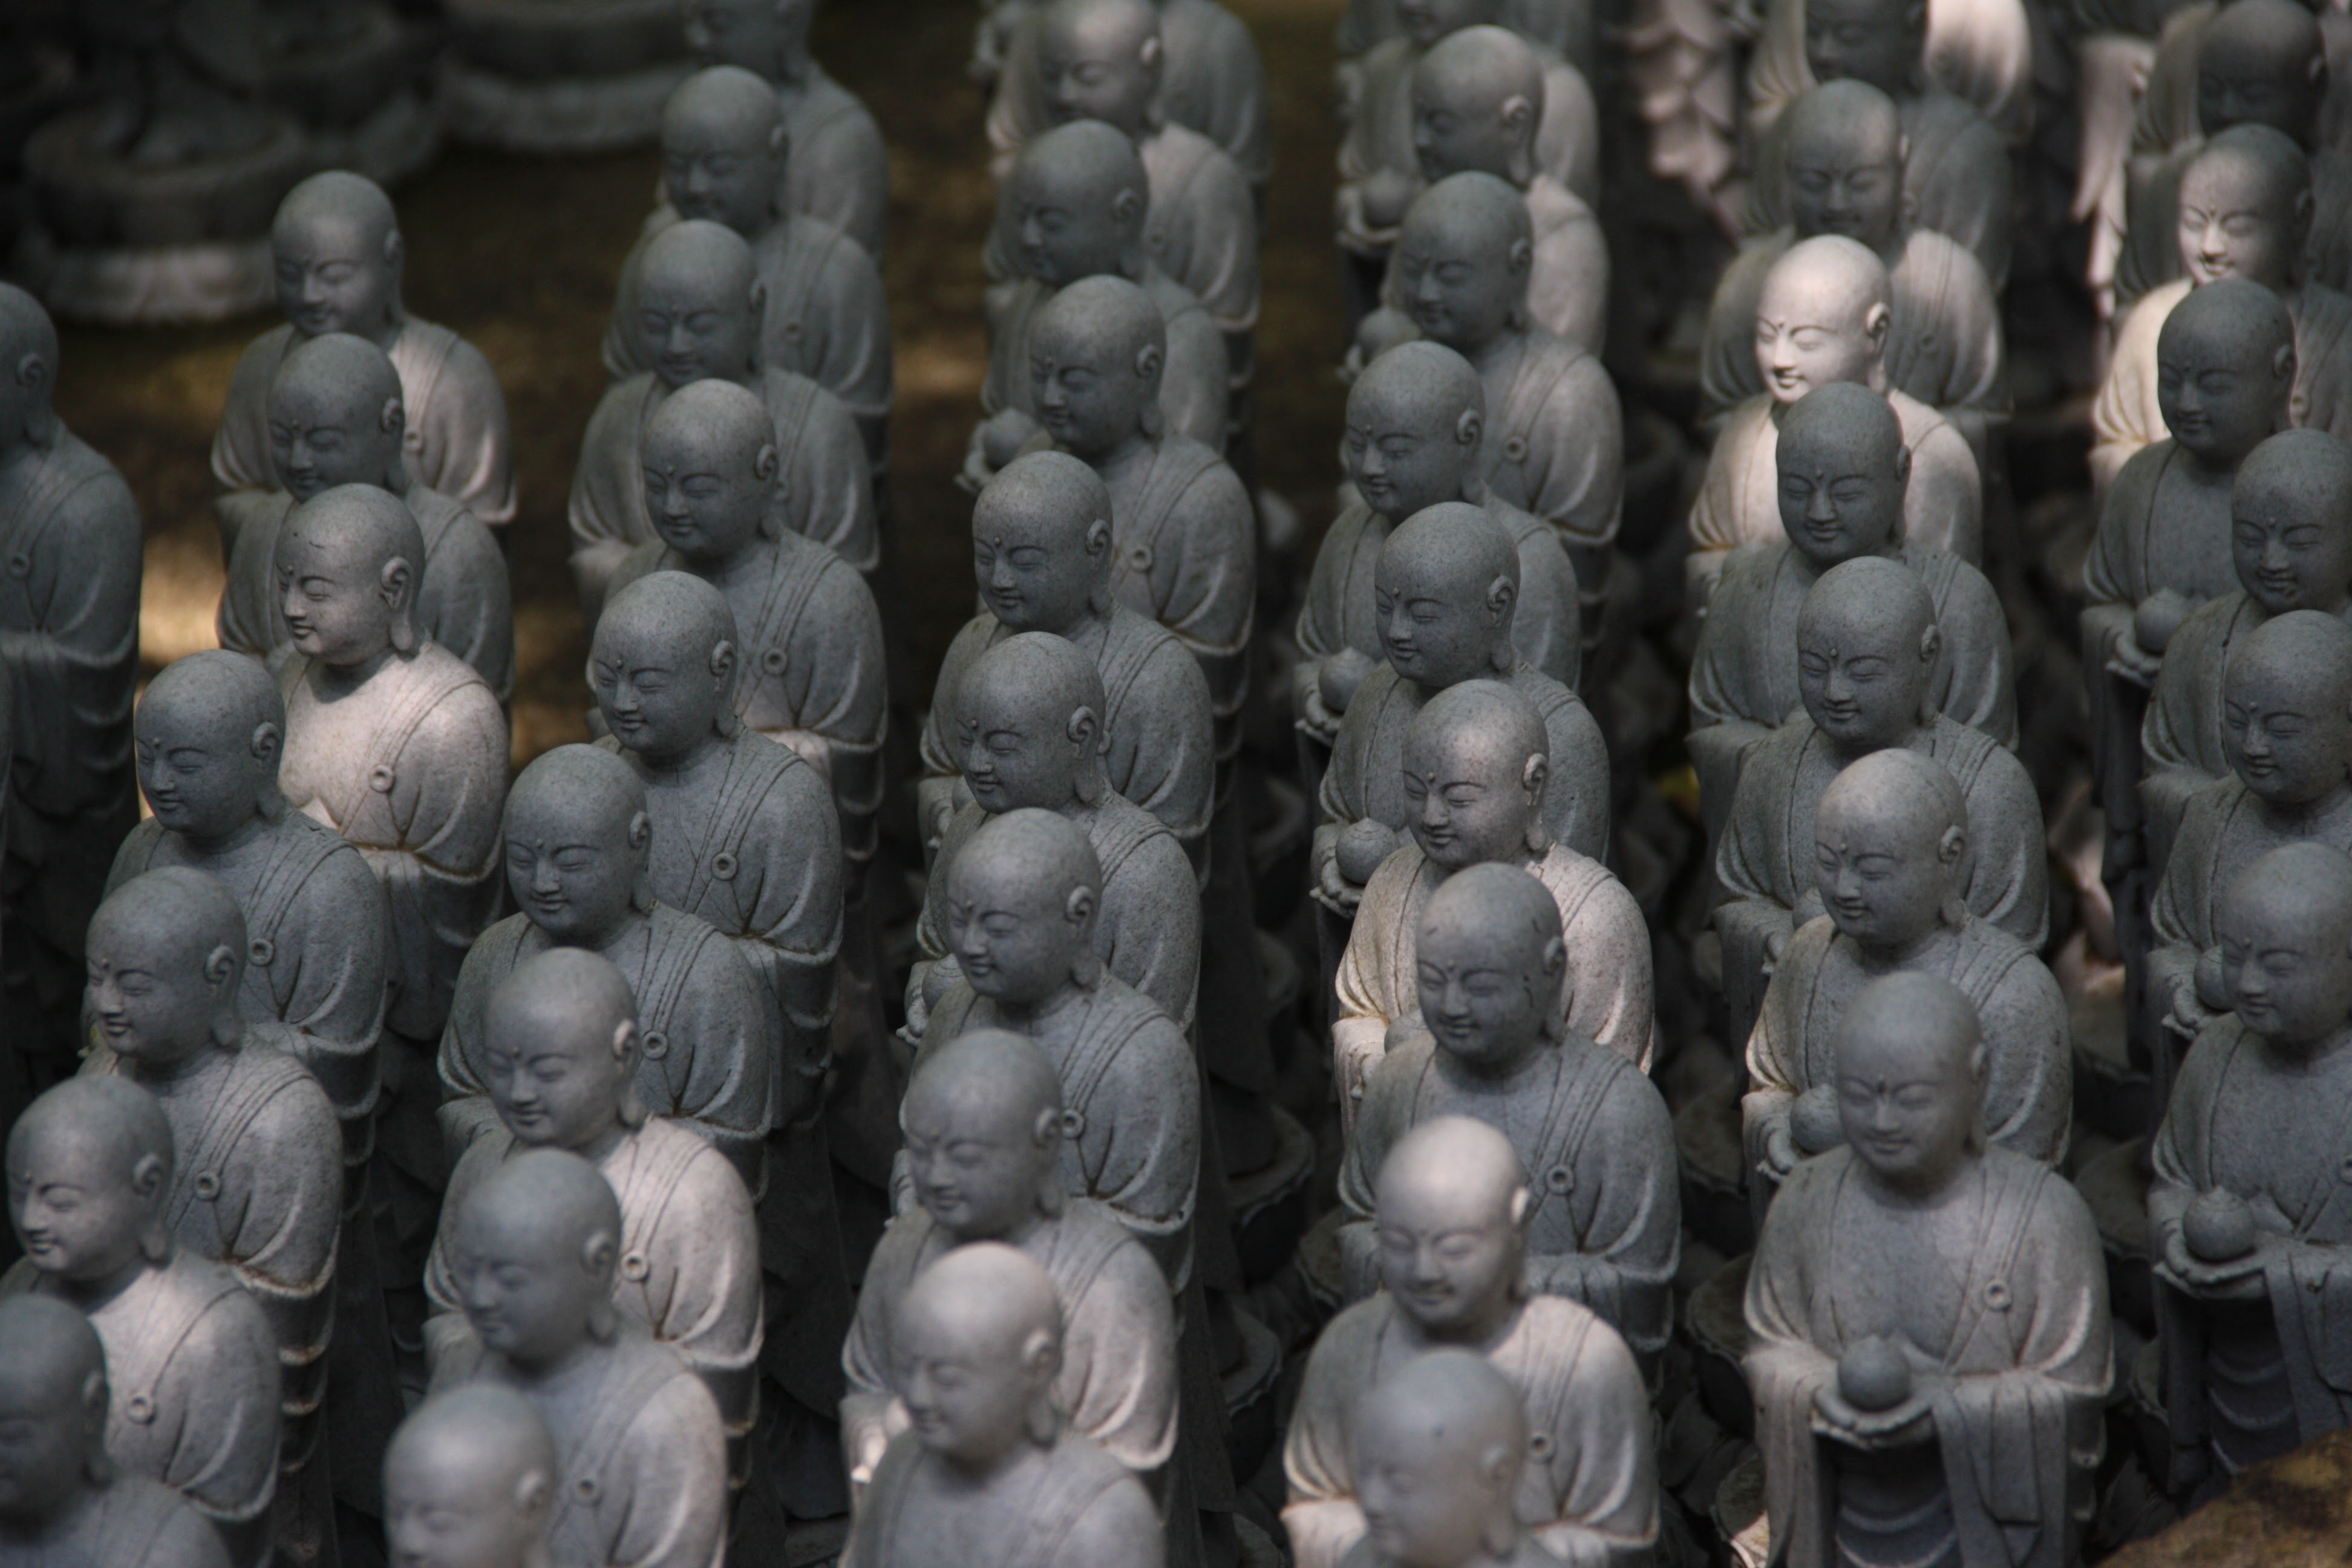
people, monument, statue, sculpture, temple, stone carving, hindu temple